X (magazine)

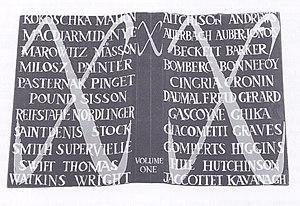
"X", Vol I, first four issues, 1961

X, A Quarterly Review, often referred to as X magazine, was a British review of literature and the arts published in London which ran for seven issues between 1959 and 1962. It was co-founded and co-edited by Patrick Swift and David Wright.